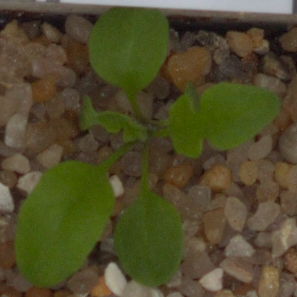
Label: shepherds_purse